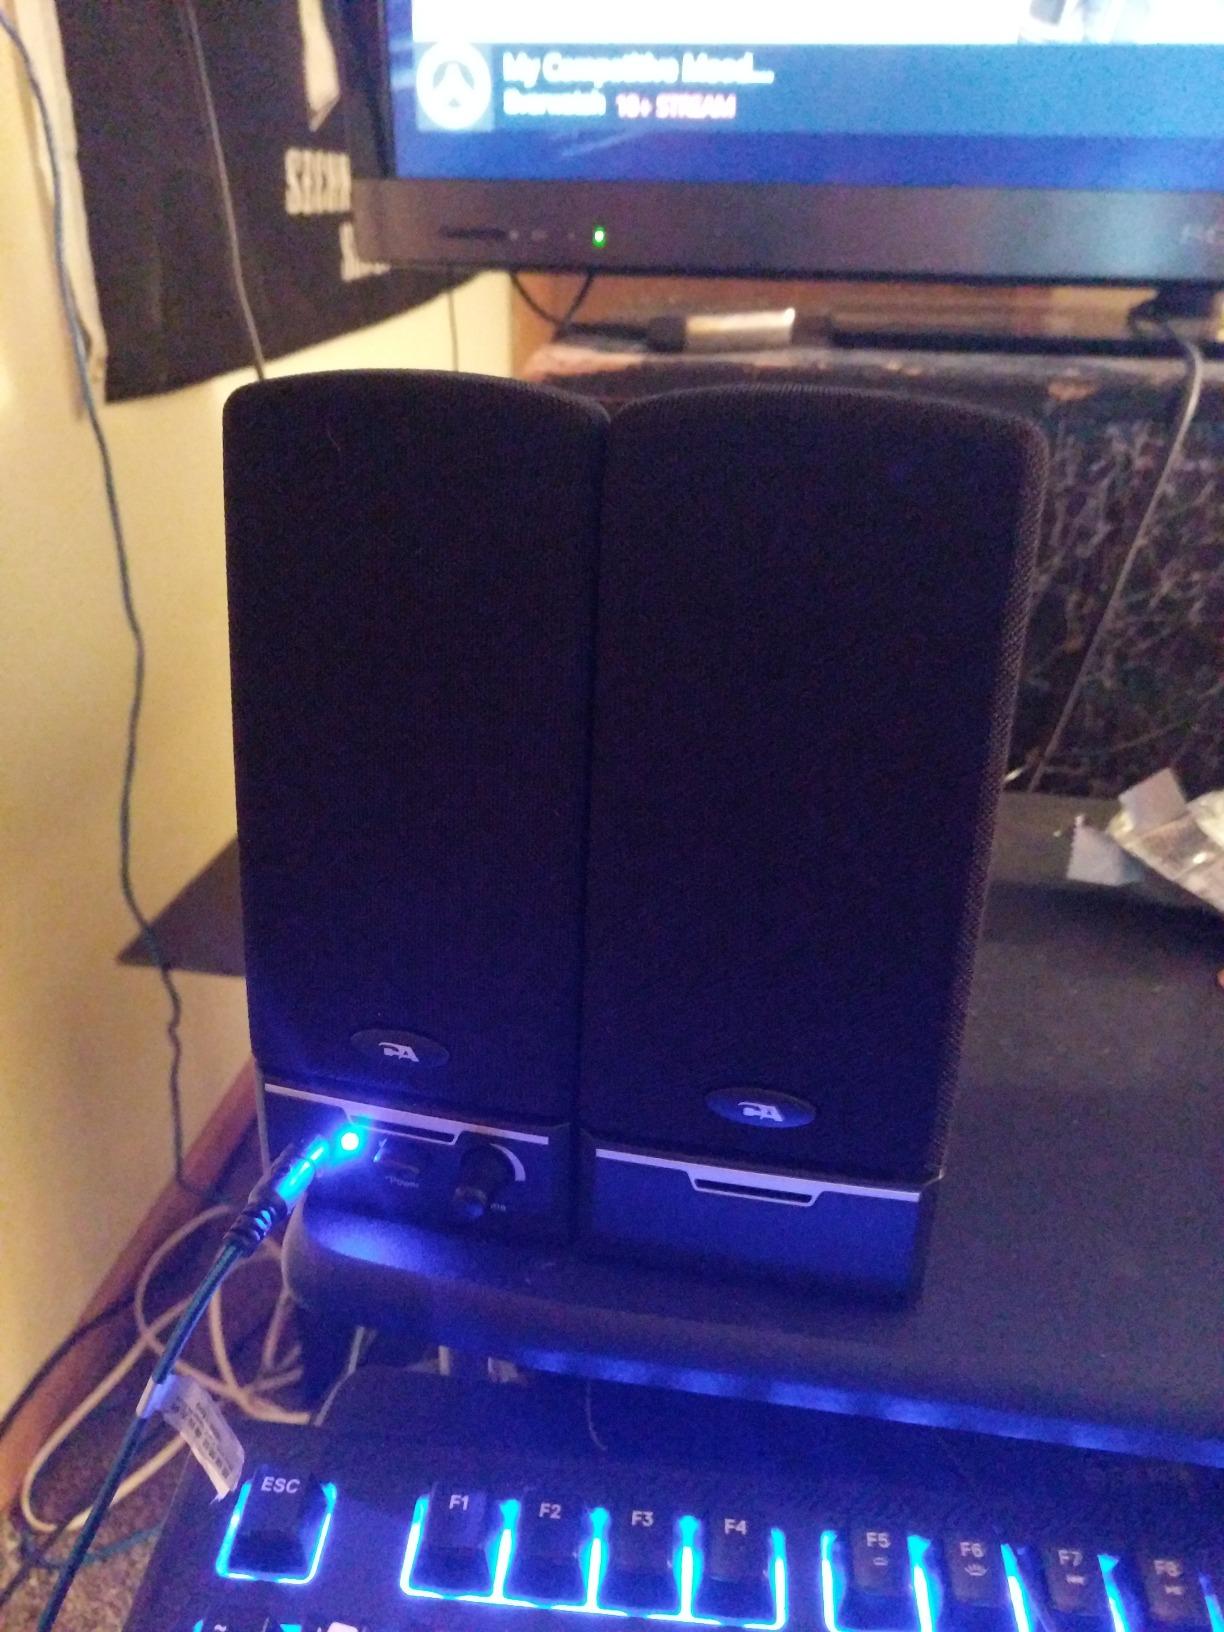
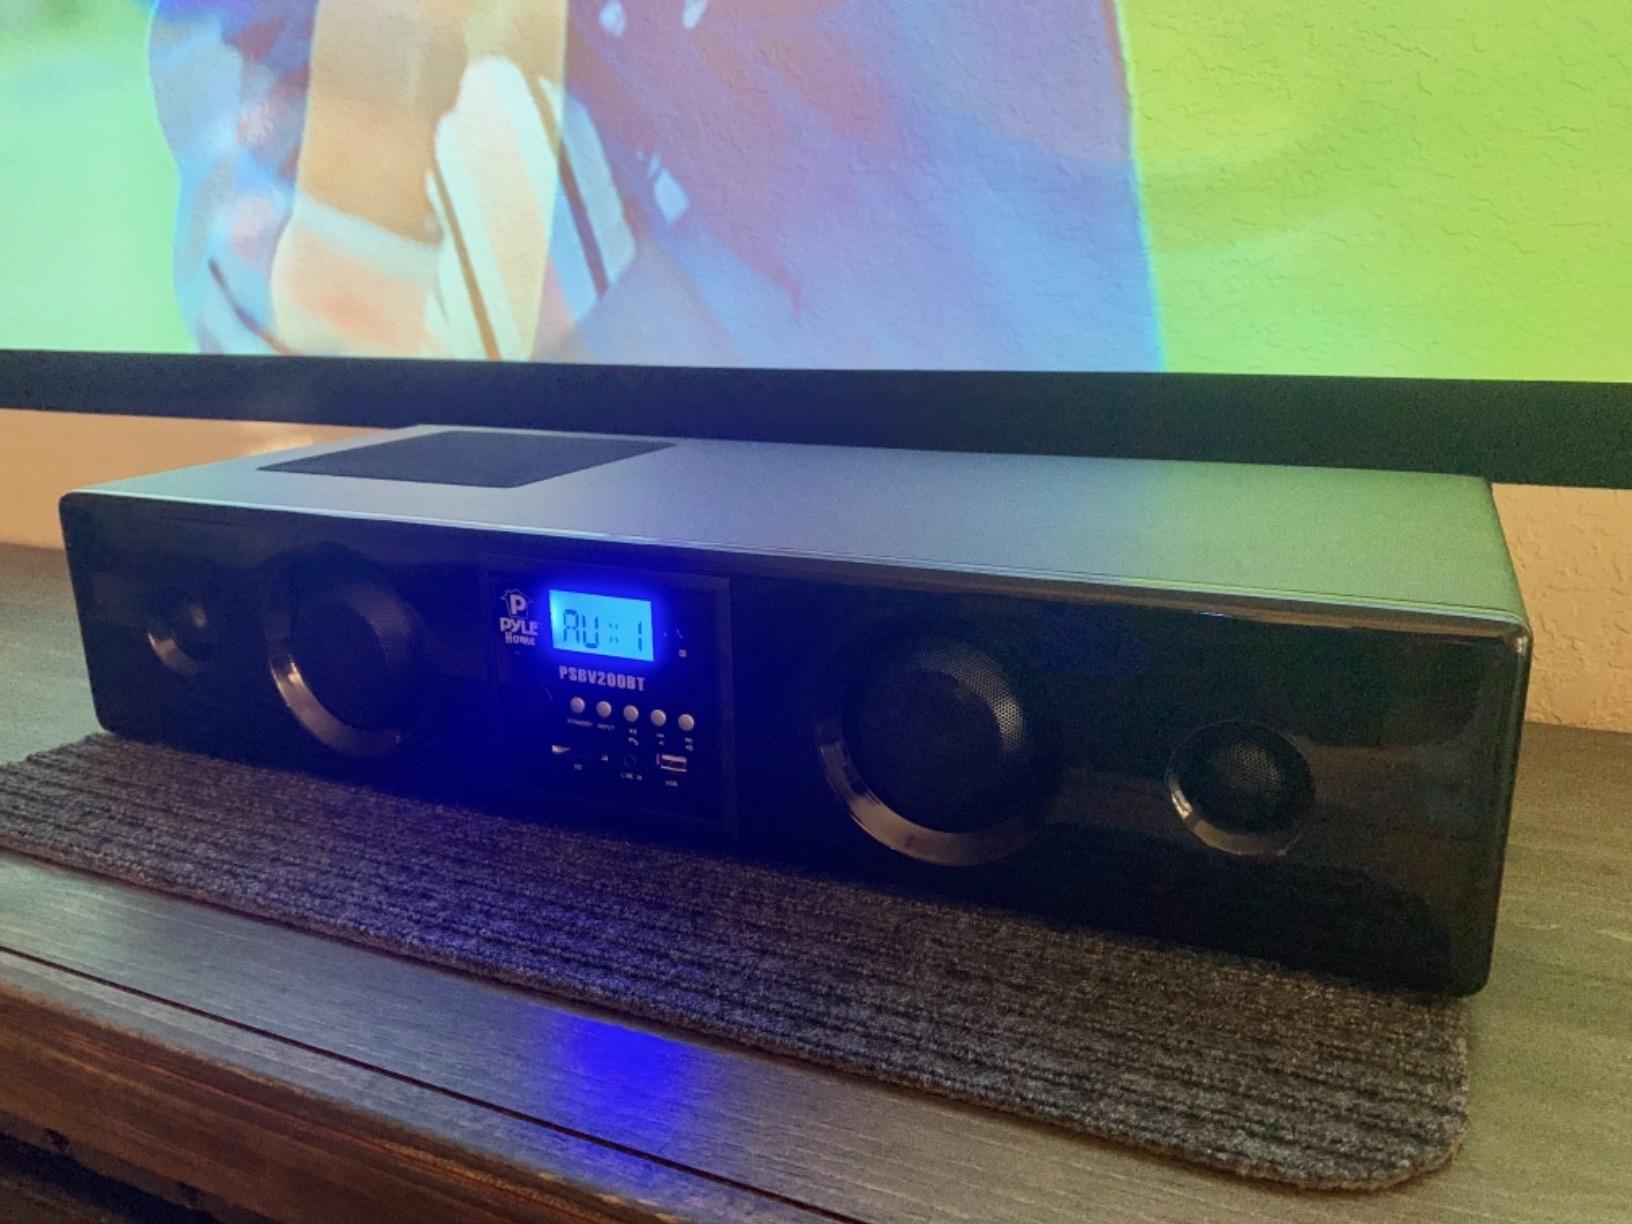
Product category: speaker
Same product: no